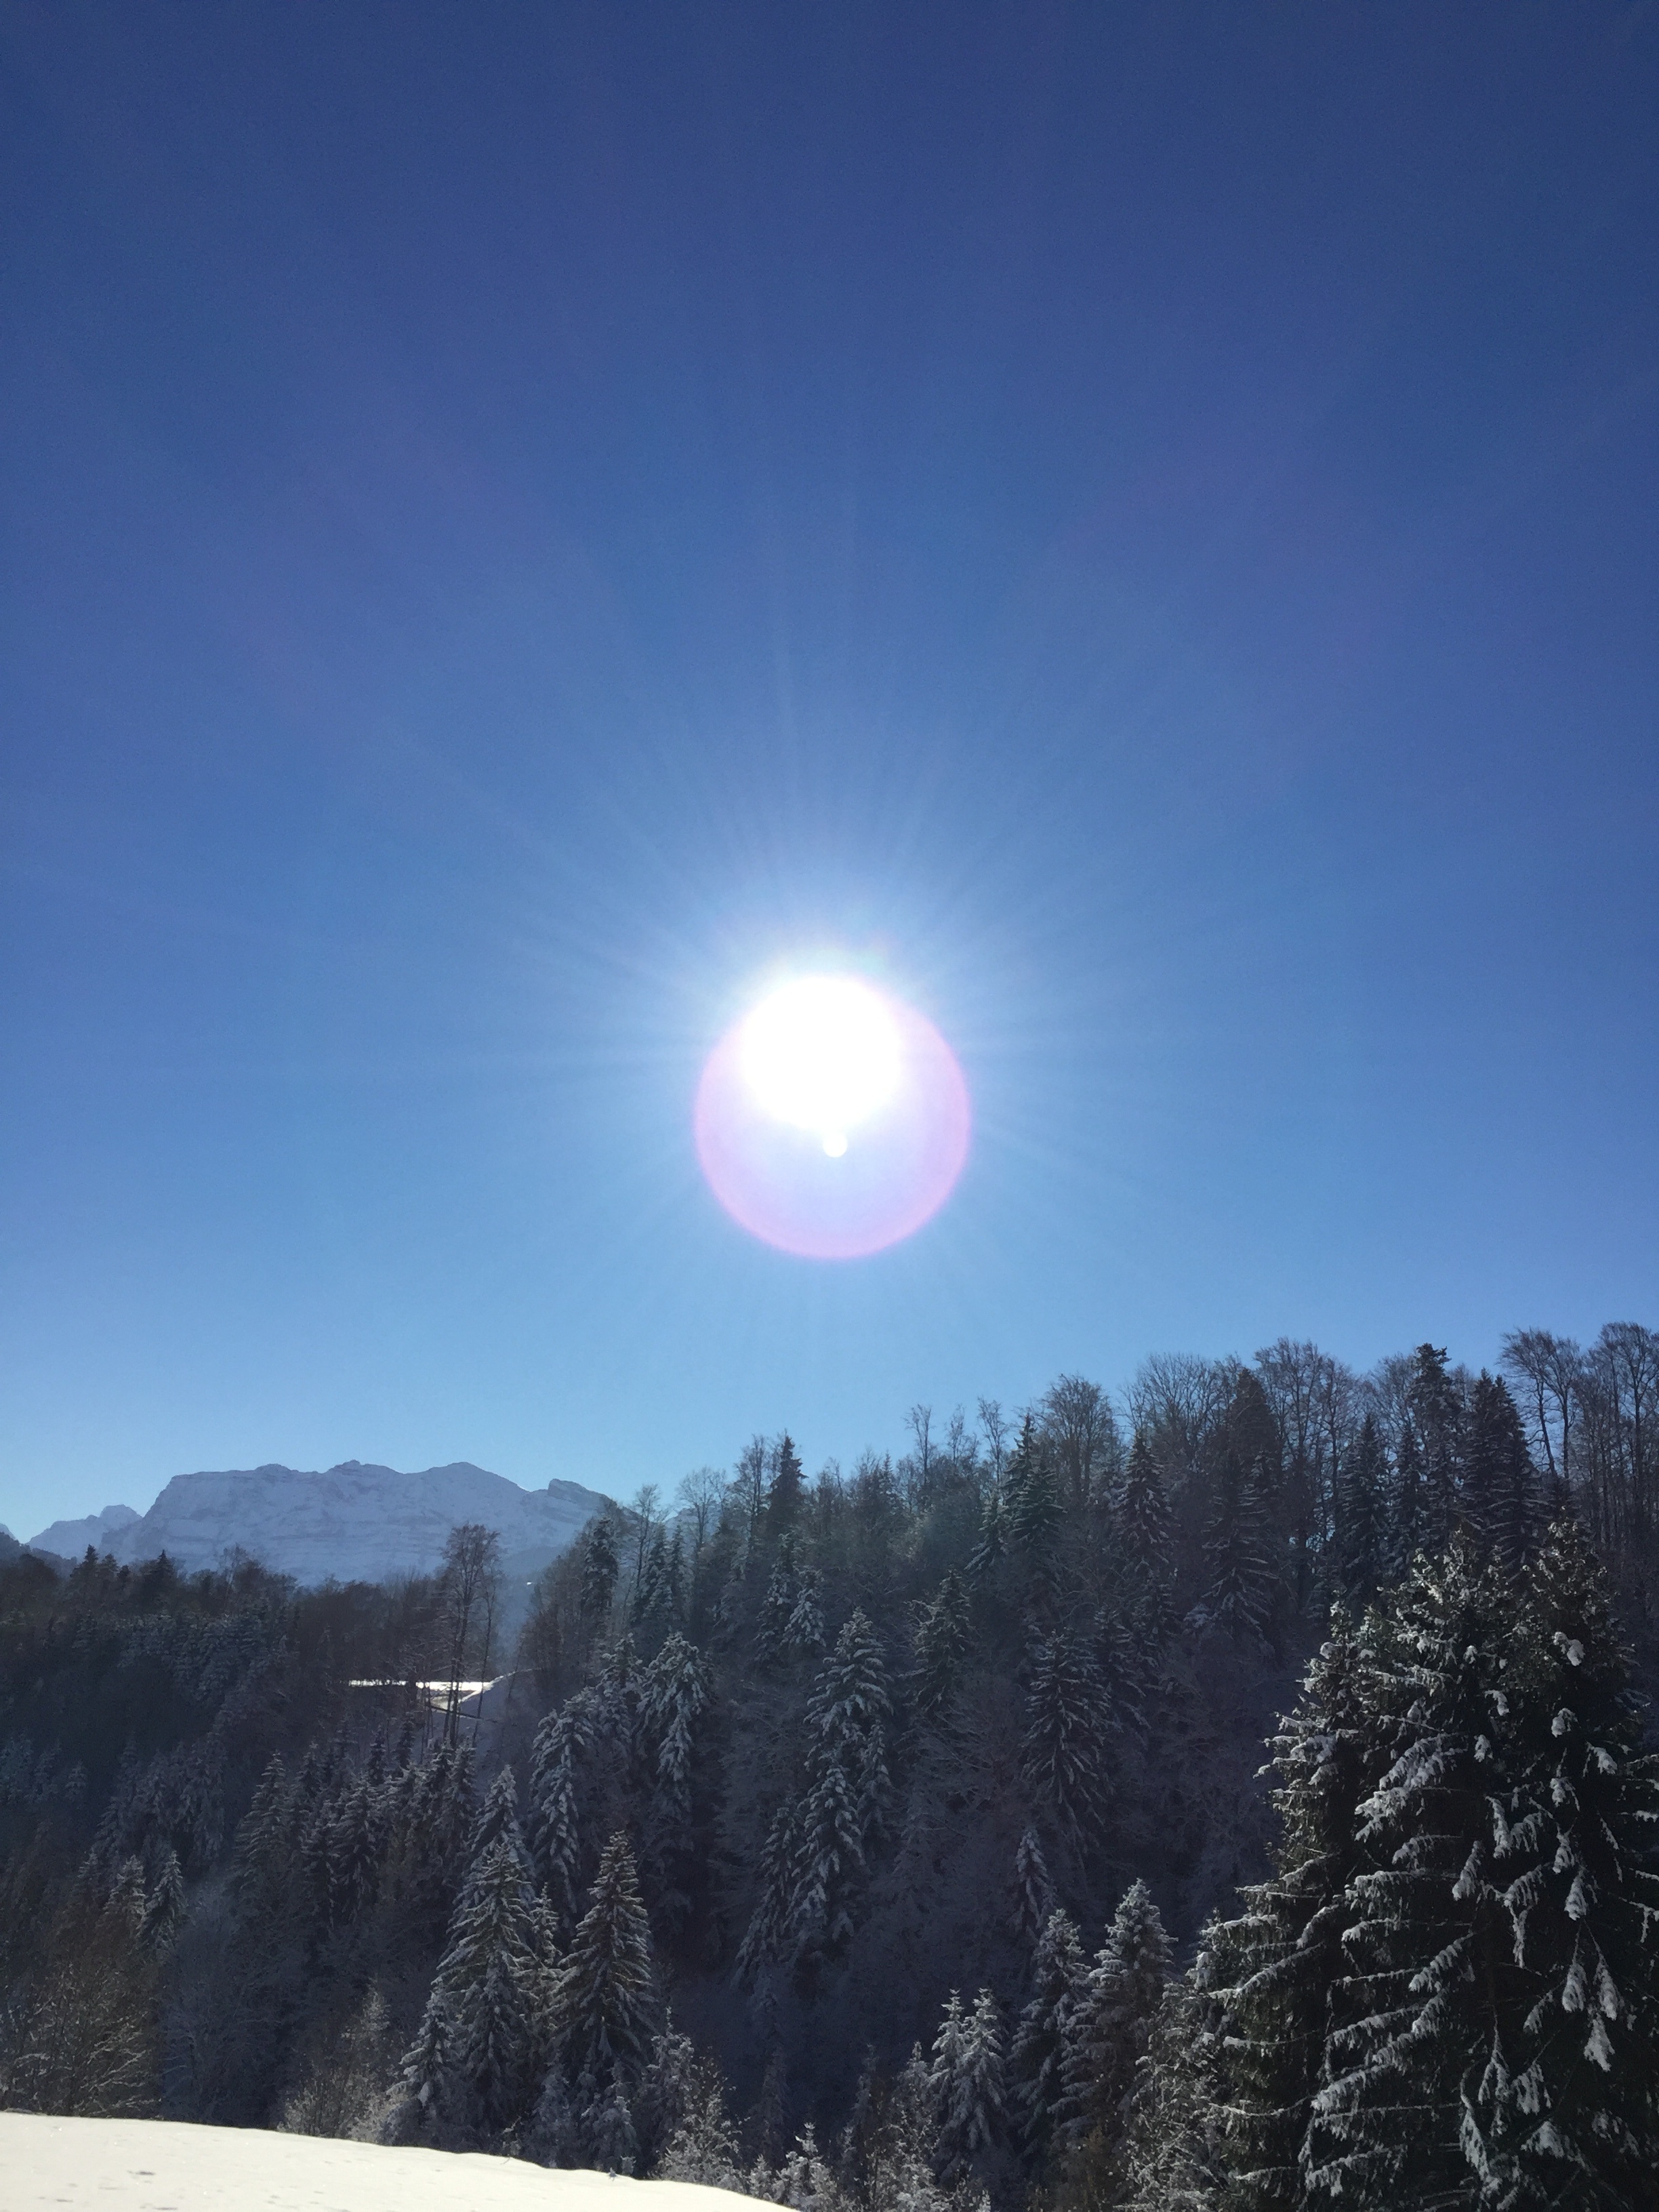
mountain, snow, winter, cloud, sky, sunrise, sunlight, mountain range, weather, moon, astronomical object, atmospheric phenomenon, mountainous landforms